Gender and sexual minorities in the Ottoman Empire

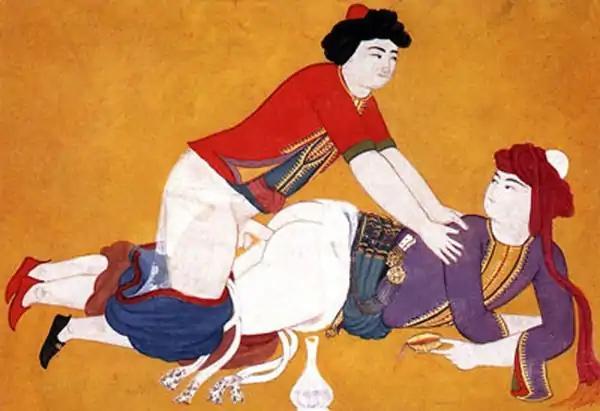
An Ottoman miniature from the book "Sawaqub al-Manaquib" depicting sex between two men

Ottoman literary culture, particularly poetry, openly discussed gender and sexuality (including same-sex love and desire) until the 19th century. Various poets debated the most beautiful form of love, whether female or male. Some poets focused only on the love between men and women, some on the love between women, and some only on love between men.